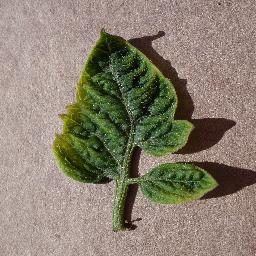
Label: Tomato___Tomato_Yellow_Leaf_Curl_Virus